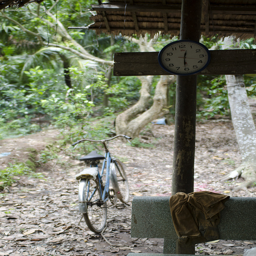
A bike that is on the road and a clock that is on a post.
a clock on a walk with a bike parked near by
A bike parked in the middle of a dirt hillside.
a blue bike parked on the dirt next to a pole
A bike sitting in the woods near a tree.